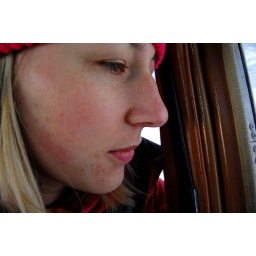
Looking out the window while flying over Idaho.